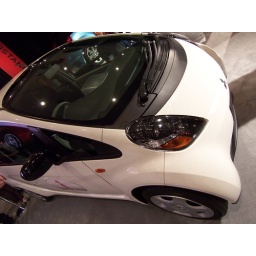
This is car car inspired by space invaders and named in the convention of apple products.